Answer in natural language. How many DiningTables are visible in the scene? Choose between the following options: 3, 2, 5, 4 or 1
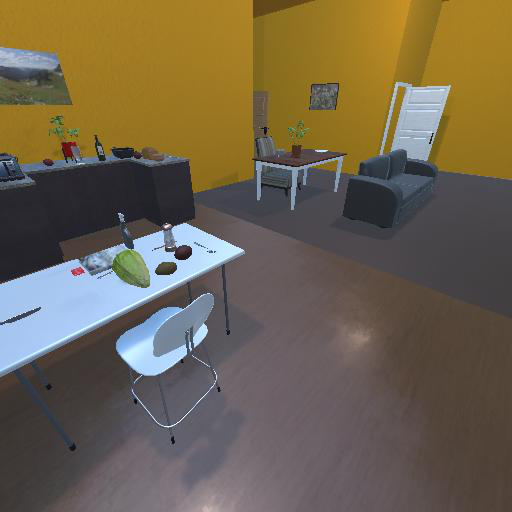
<answer>2</answer>